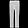
Label: Trouser